Strauss v. Horton

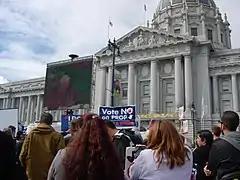
A crowd of onlookers watch the jumbo screen as Justice Carlos R. Moreno, the sole dissenting justice, asks questions.

The lawsuits claimed that revoking the right of same-sex couples to marry is a constitutional "revision" rather than an "amendment". In California, both constitutional "amendments" and "revisions" require that a majority of voters approve the ballot initiative. However, a "revision", defined as a "substantial alteration of the entire constitution rather than to a less extensive change in one or more of its provisions," also requires the prior approval of 2/3 of each house of the California State Legislature.